Tarana-e-Milli

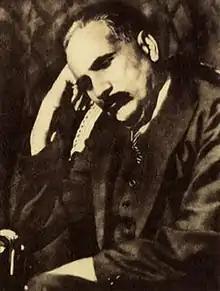
Iqbal

"Tarana-e-Milli" or "Anthem of the Community" is an enthusiastic poem in which Allama Mohammad Iqbal paid tribute to the Muslim Ummah (nation) and said that Islam is the religion of the world. He recognized all Muslims anywhere in the world as part of a single nation, whose leader is Muhammad, the prophet of the Muslims.